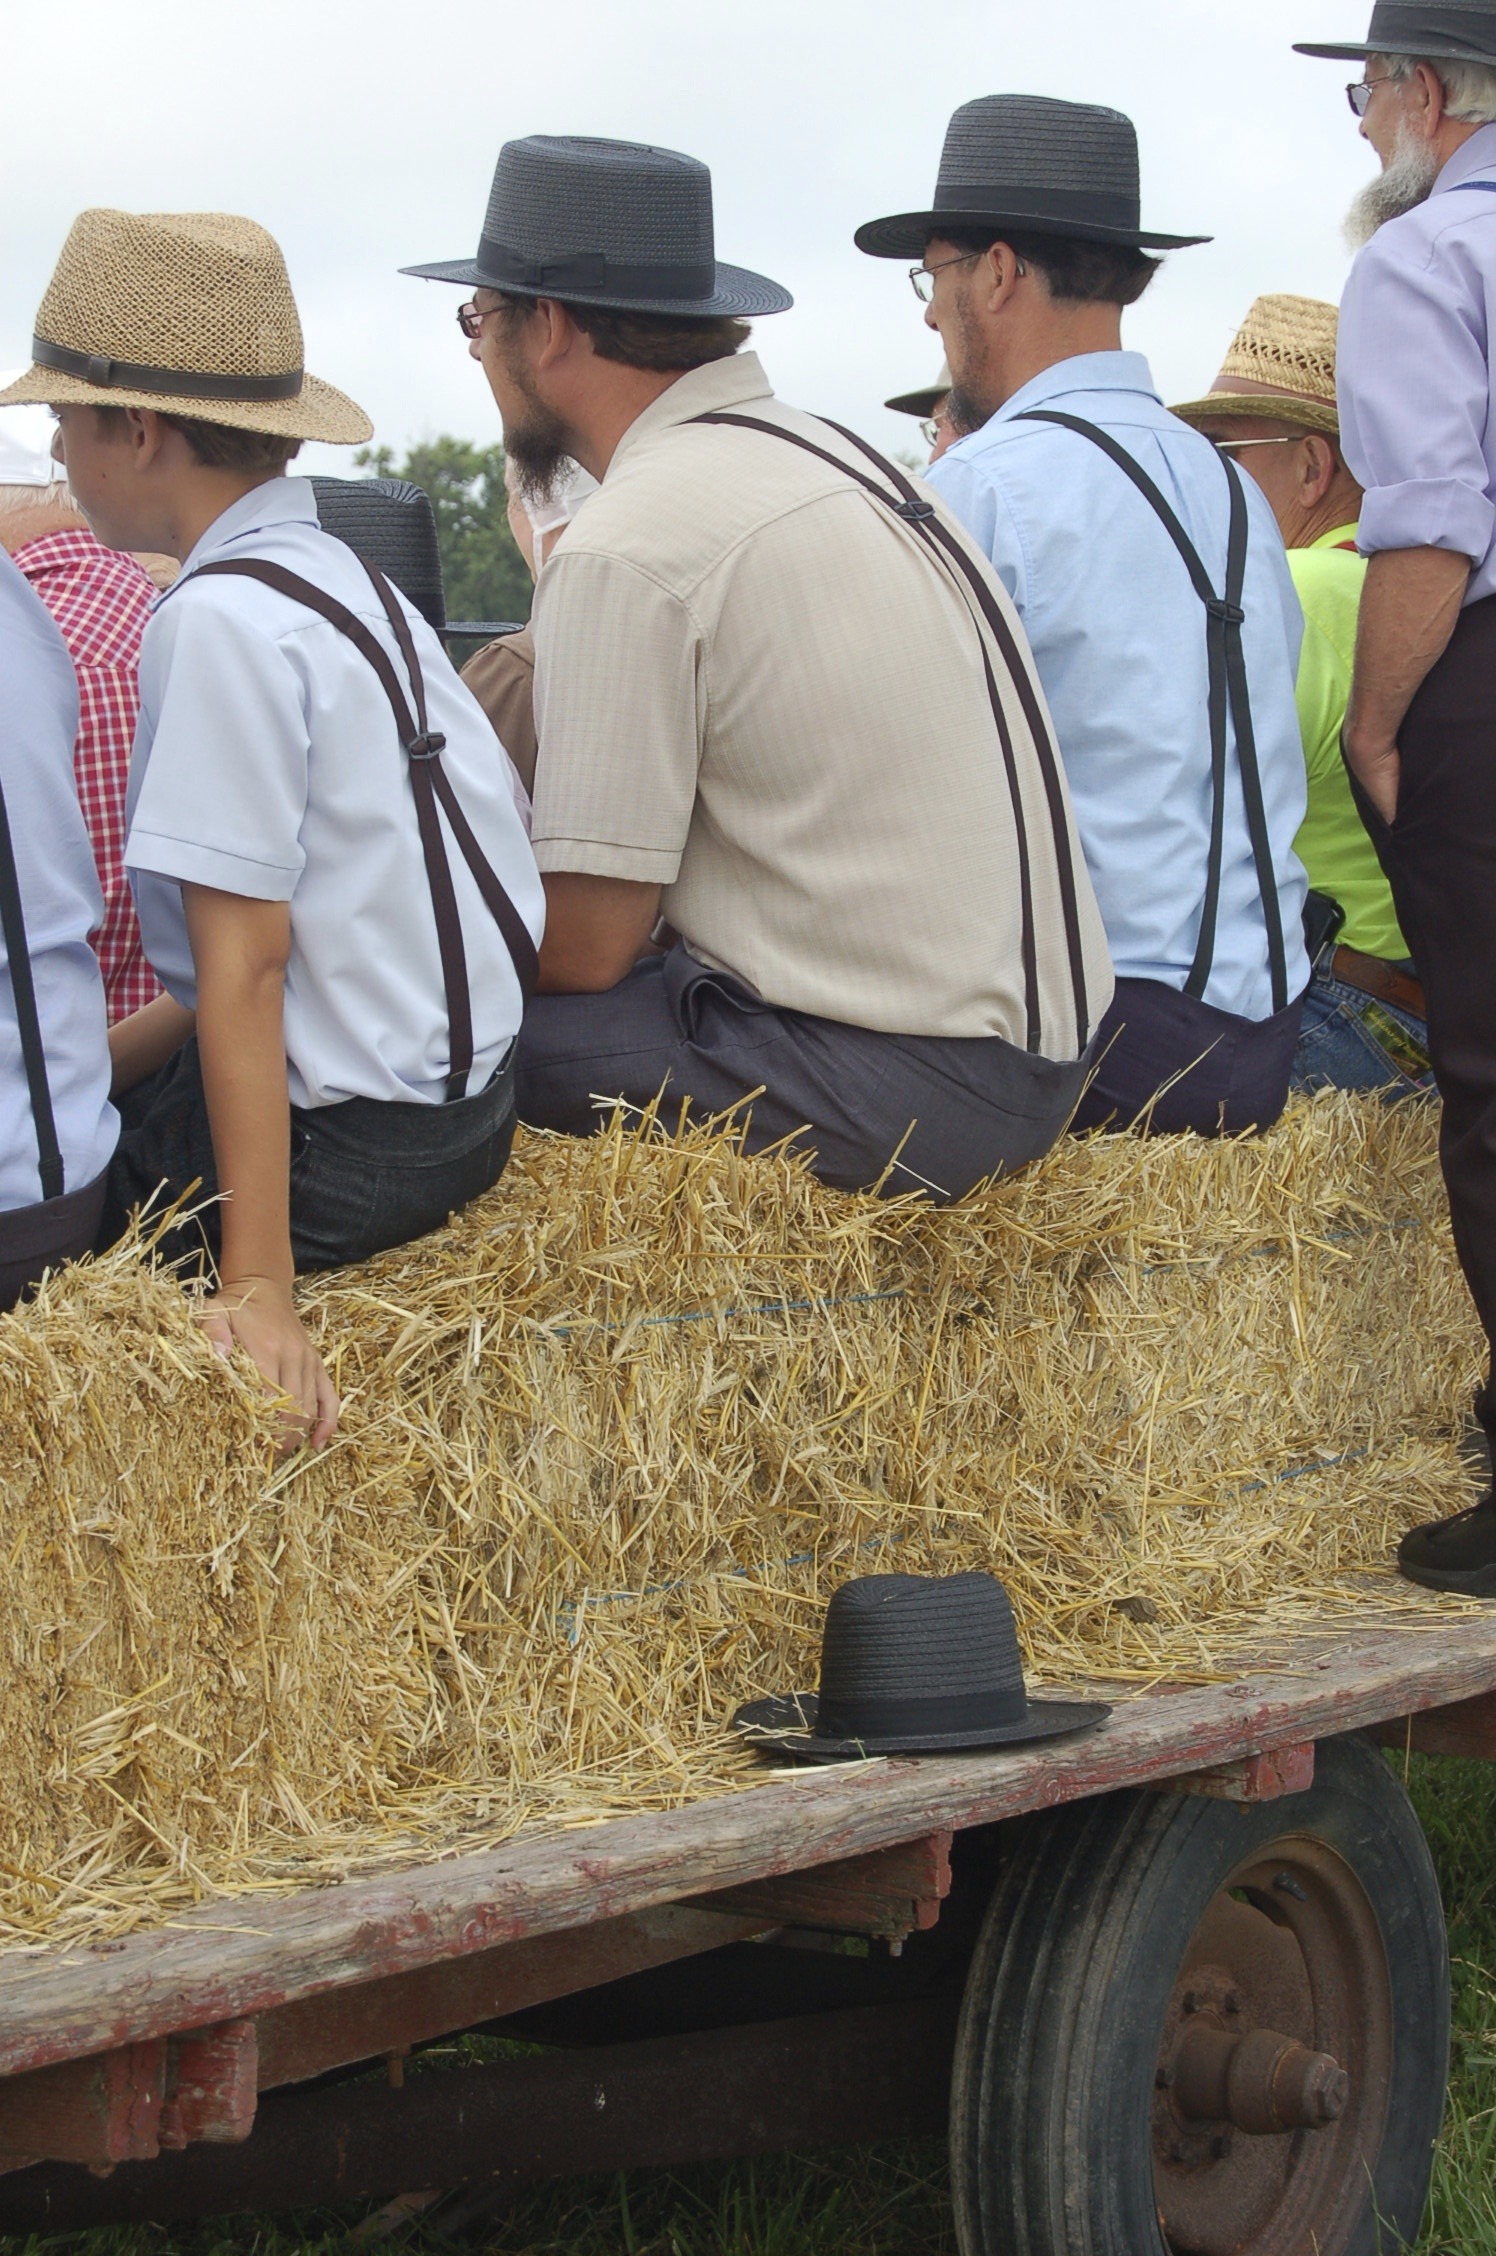
man, people, farm, food, harvest, crop, agriculture, christian, men, amish, persons, christian church, grass family, amish people, traditionalist, fellowships, amish men, amish event, amish hats, amish gathering